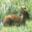
Label: deer